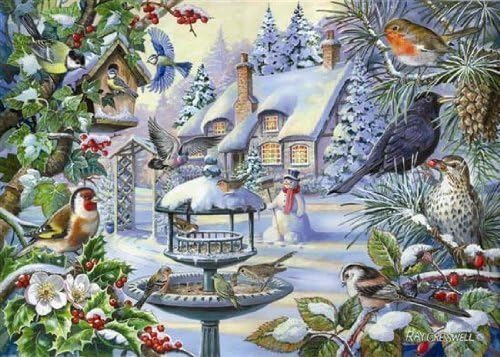
The House of Puzzles - Winter Birds - Big 500 Piece Jigsaw Puzzle
Category: Toys & Games
Big 500 Piece Jigsaw Puzzle Winter Birds In Snowy Garden
Features: Premier quality jigsaw puzzle, designed and made in the UK. | Winter Birds - The Pencraig Collection. Part of the BIG 500 range. | No. of pieces: 500. Completed size: Approx 48cm x 68cm. | Large puzzle pieces - approx piece size 4cm. | Supplied in an attractive colour box. Ideal for the collector or to give and receive as a gift.